Castle Walls

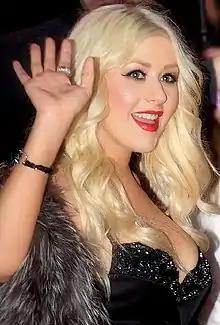
Christina Aguilera "(pictured in 2010)" was featured on "Castle Walls"

"Castle Walls" received mixed reviews from music critics. Becky Bain from Idolator called "Castle Walls" a "bright spot" for both T.I. and Aguilera "after the not-so-great years both artists have had." Steve Jones, an editor from "USA Today", praised Aguilera's appearance on the track and picked it as one of the highlights on "No Mercy". Likewise, Slava Kupersein of HipHopDX and "The Boston Globe"'s Ken Capobianco labelled "Castle Walls" a standout from "No Mercy" and applauded Aguilera's vocals. Chase McMullen from One Thirty BPM thought that the song "epitomizes the album nearly perfectly", but opined that Justin Timberlake should be the guest vocalist rather than Aguilera. Leah Greenblatt of "Entertainment Weekly" simply deemed the track "mournful, lonely" and described the chorus on the song as "melancholy".